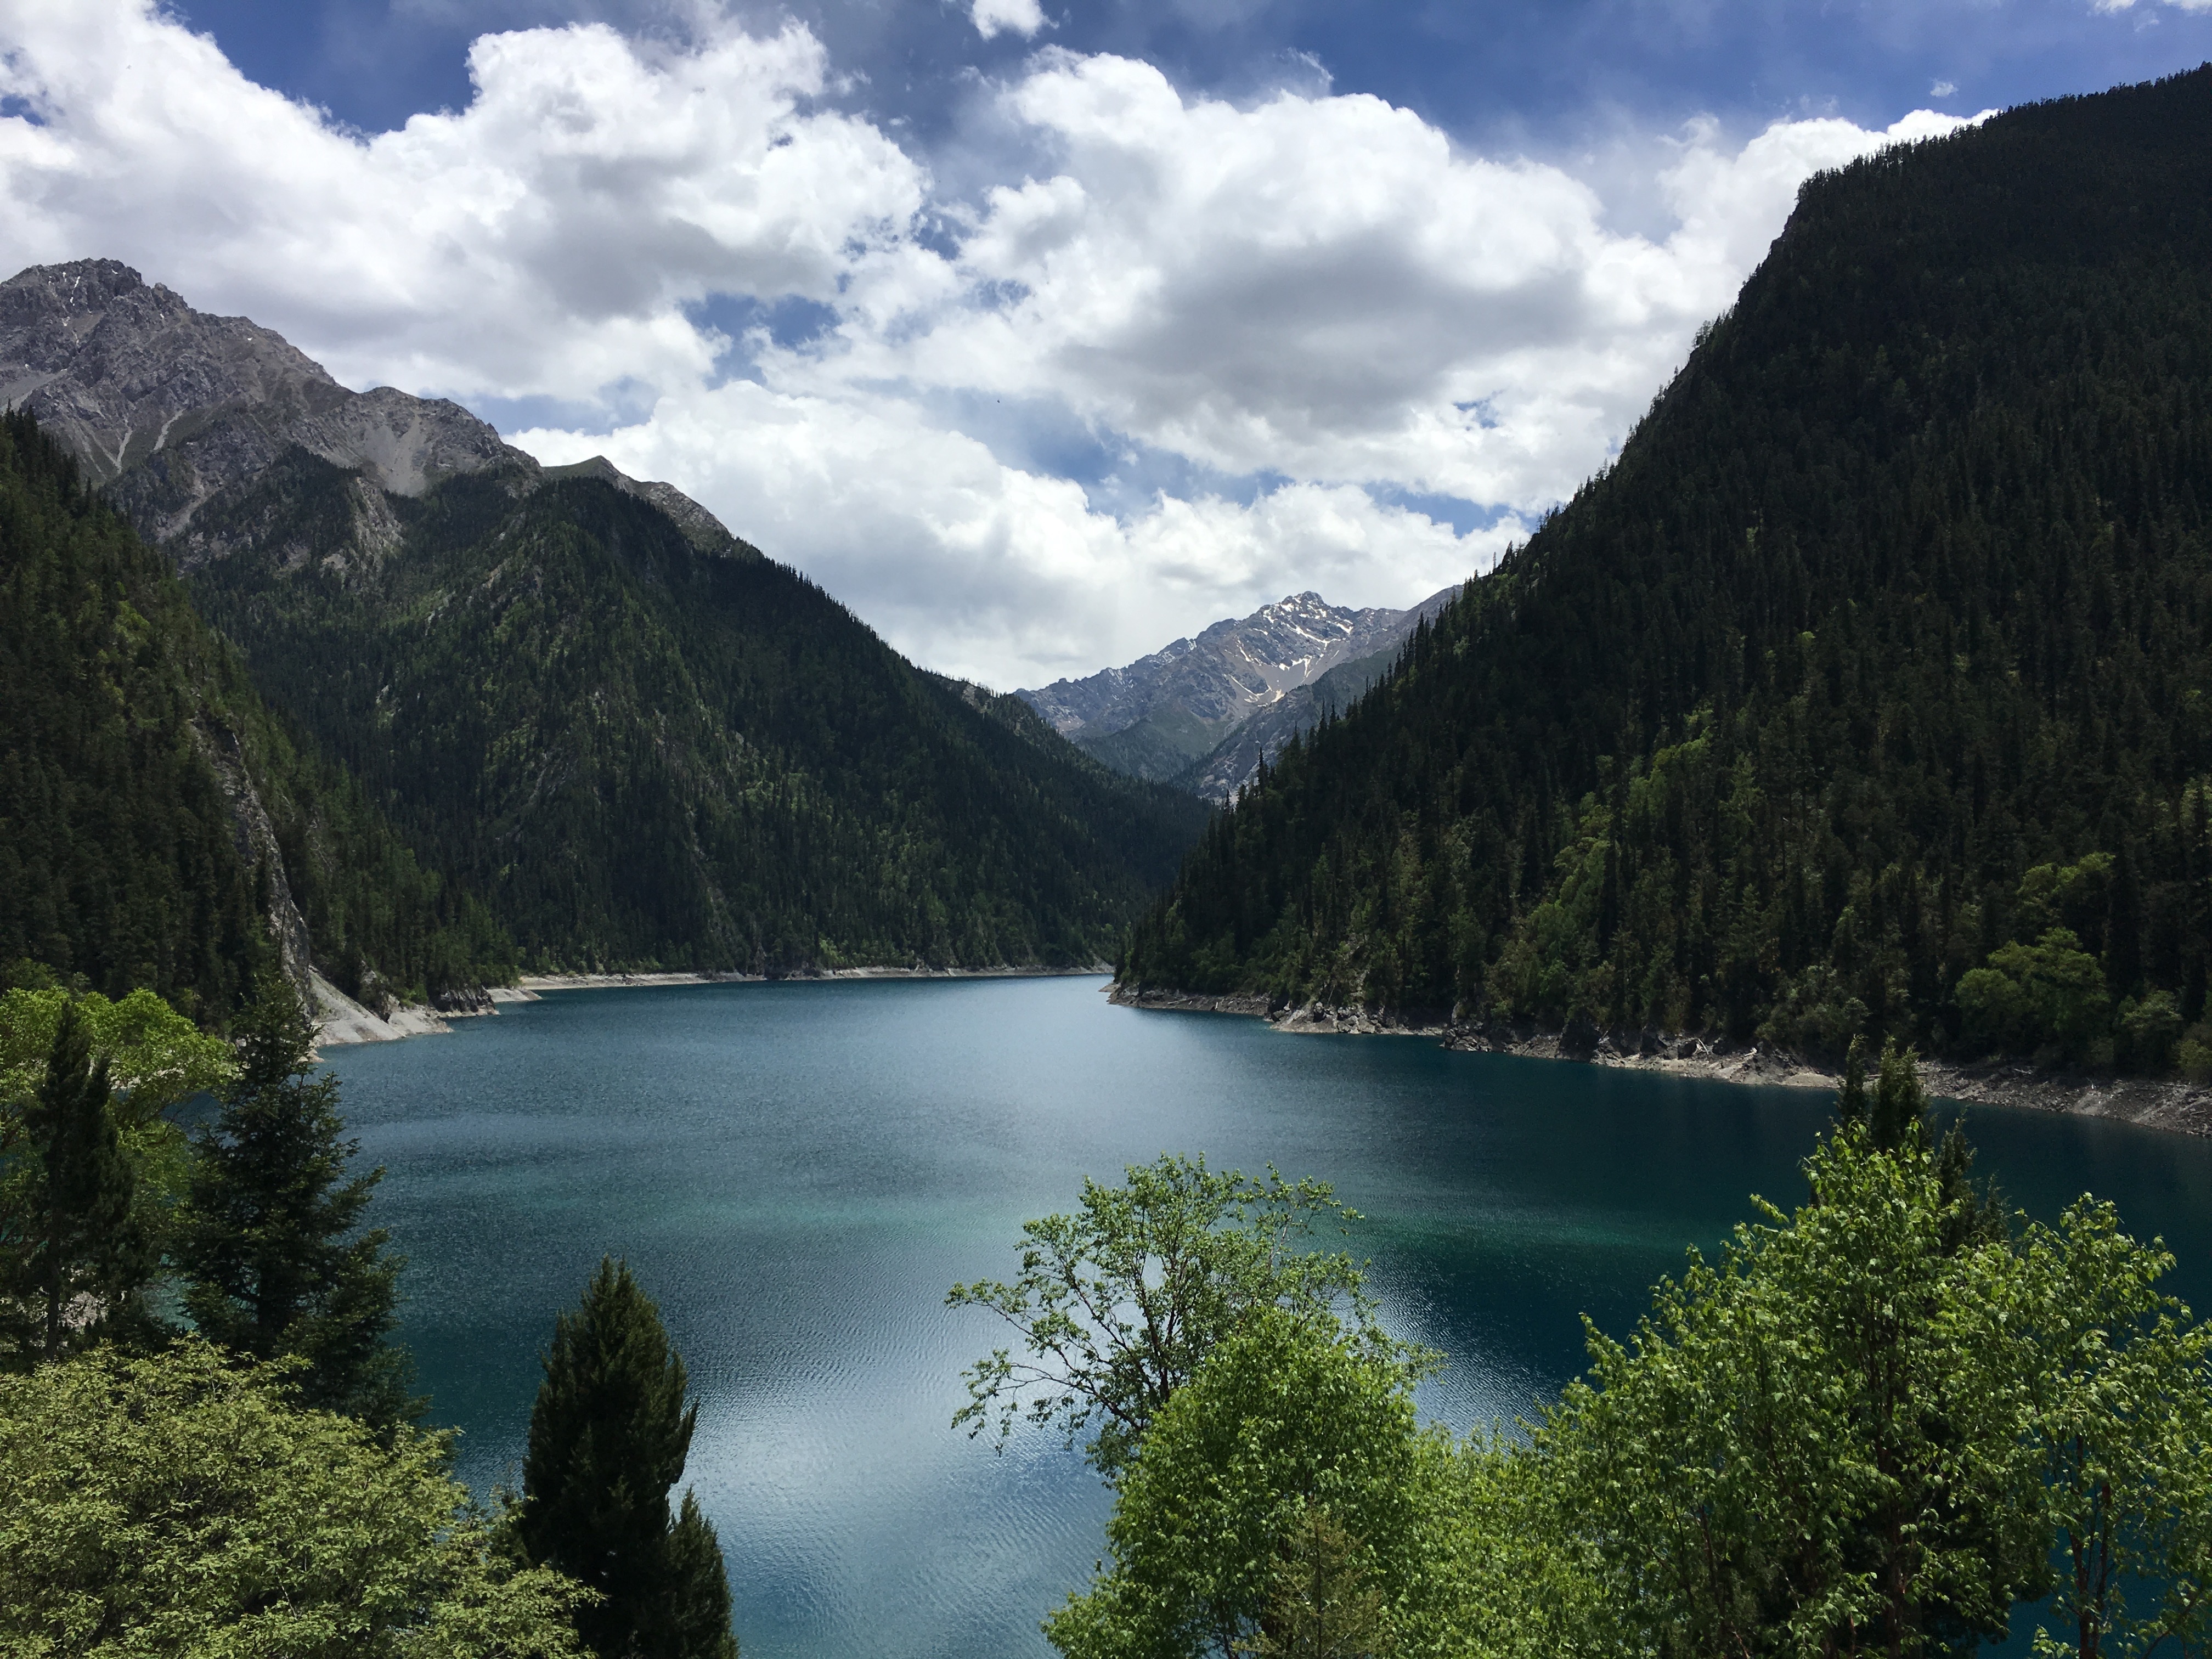
landscape, nature, mountain, lake, mountain range, reflection, fjord, reservoir, highland, body of water, alps, fell, loch, landform, tarn, mountain pass, geographical feature, mountainous landforms, glacial landform